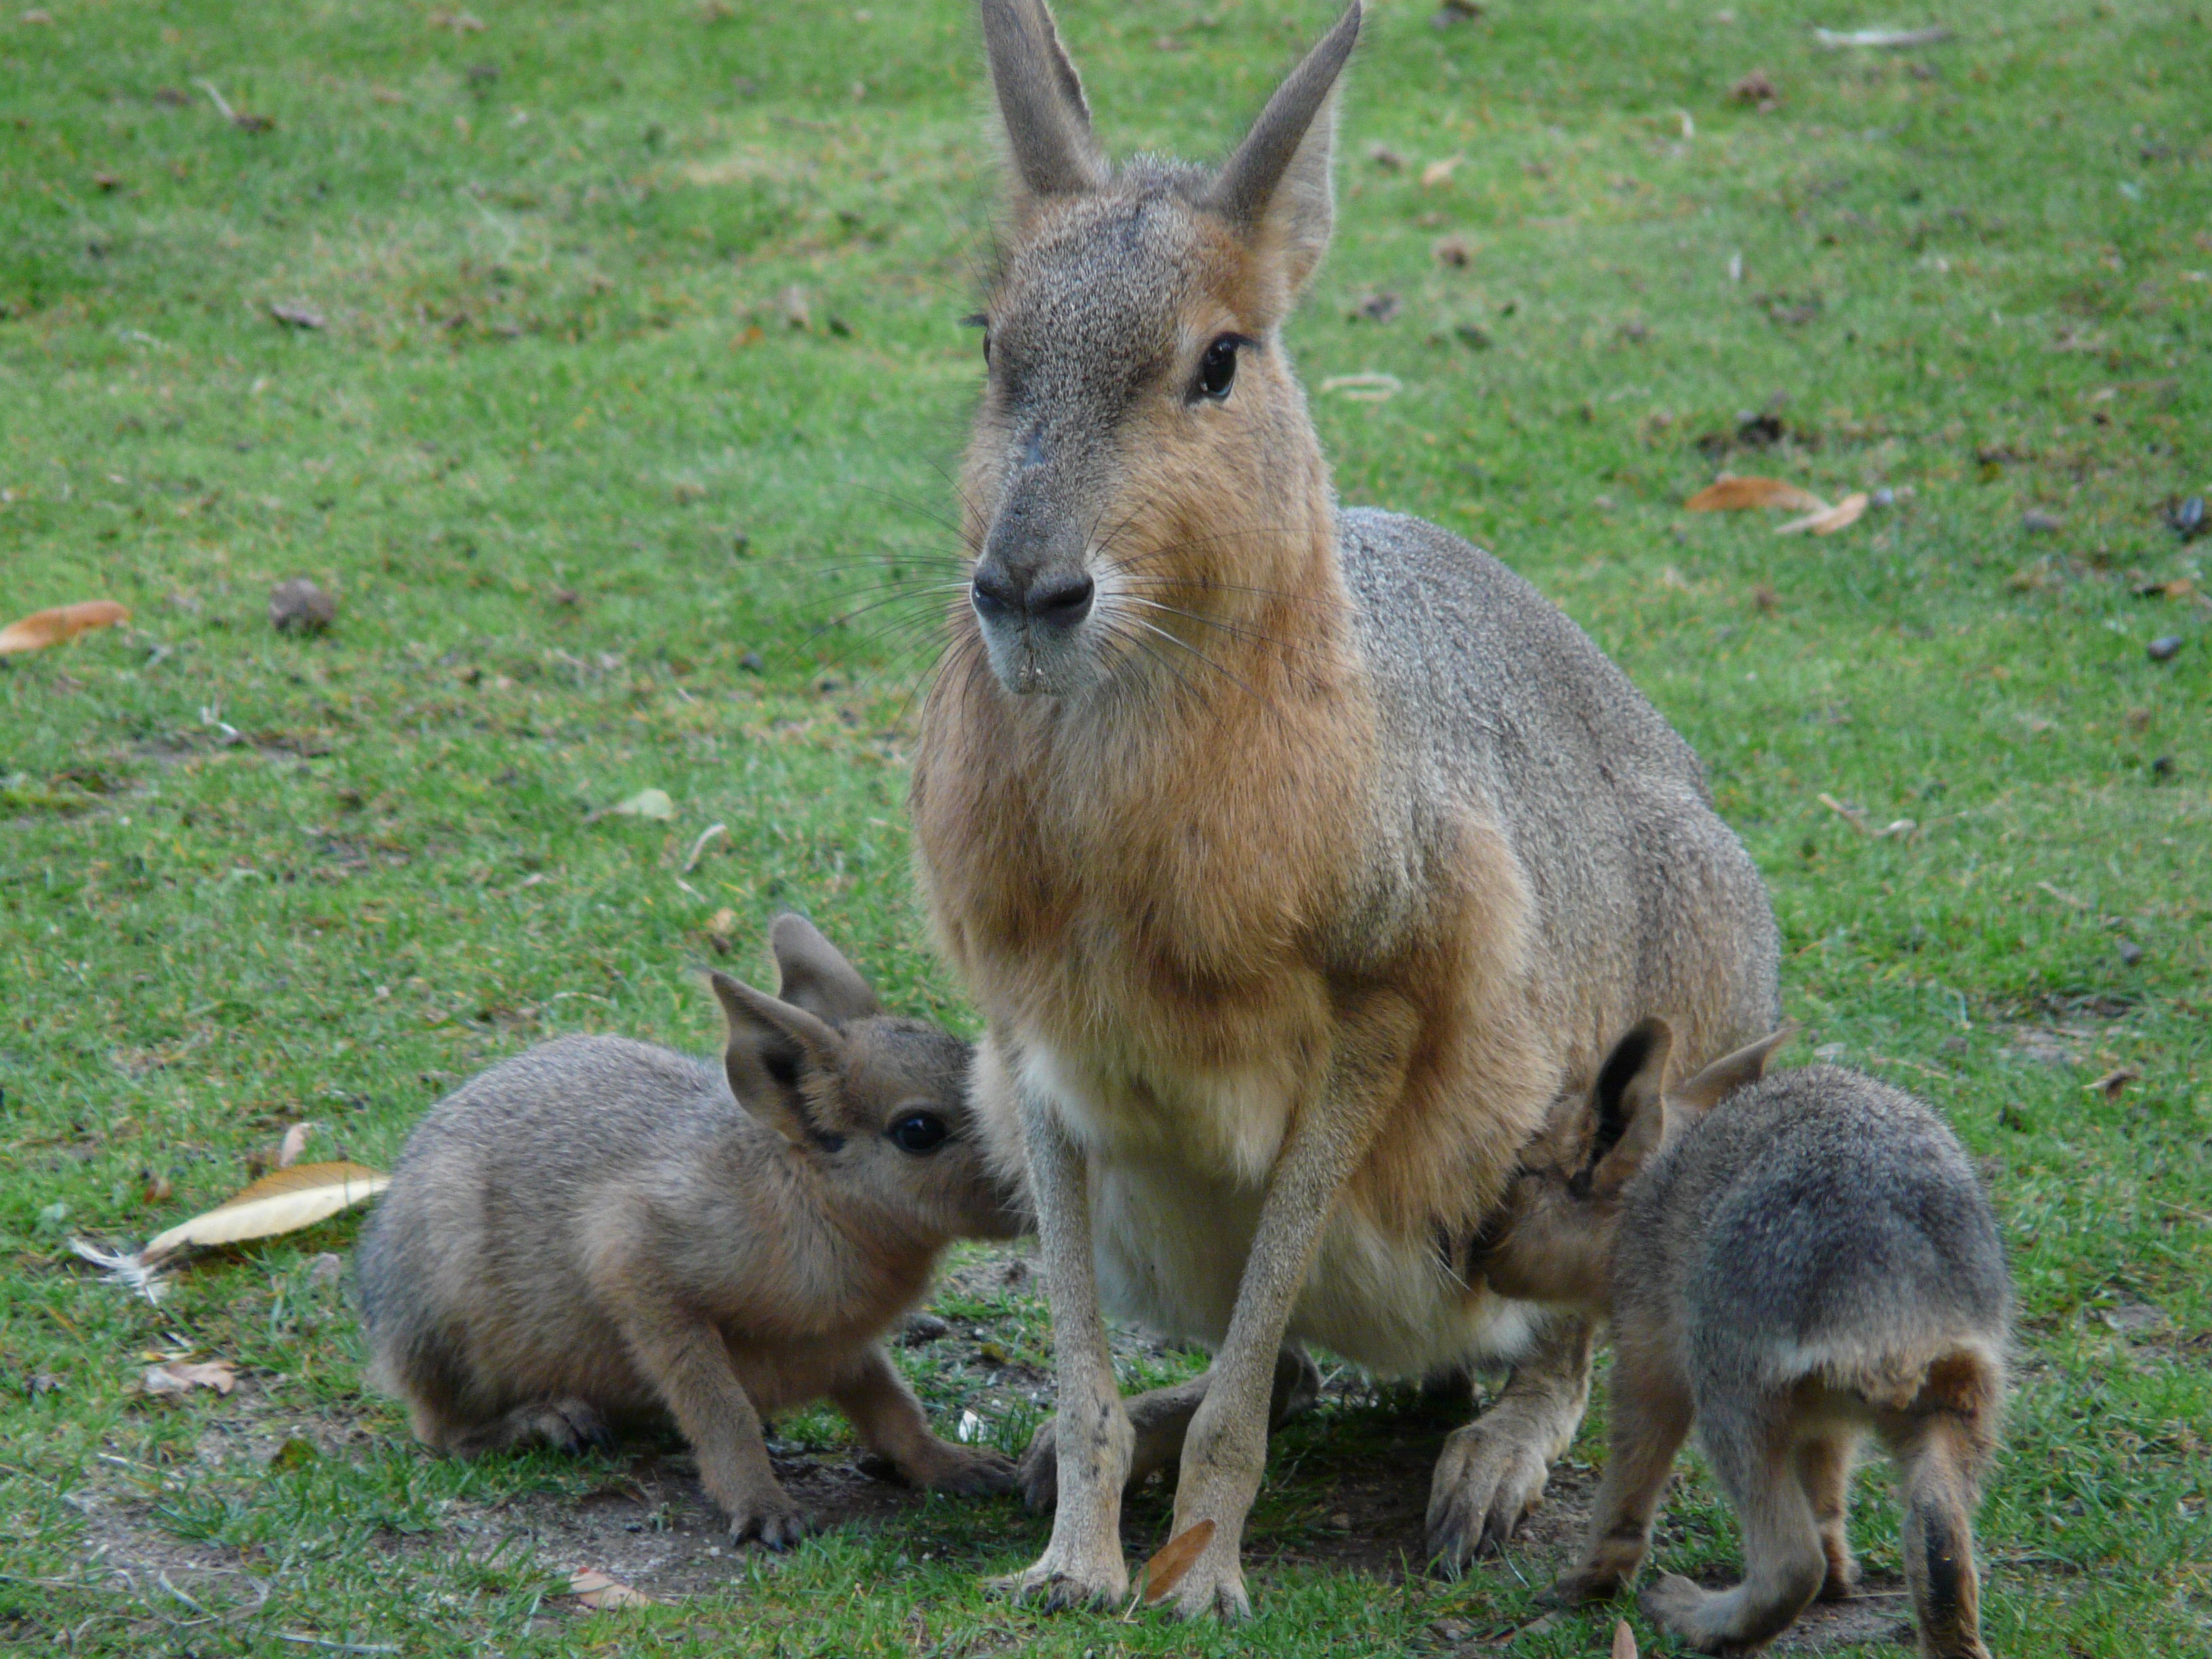
wildlife, mammal, drink, fauna, rabbit, thirsty, kangaroo, wallaby, guinea pig, rodents, children, vertebrate, marsupial, suckle, young animals, small animals, domestic rabbit, macropodidae, caviidae, rabits and hares, species of rodent, large mara, mara mammal, maras, dolichotis patagonum, dolichotinae, dolichotis